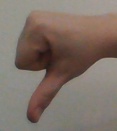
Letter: waw